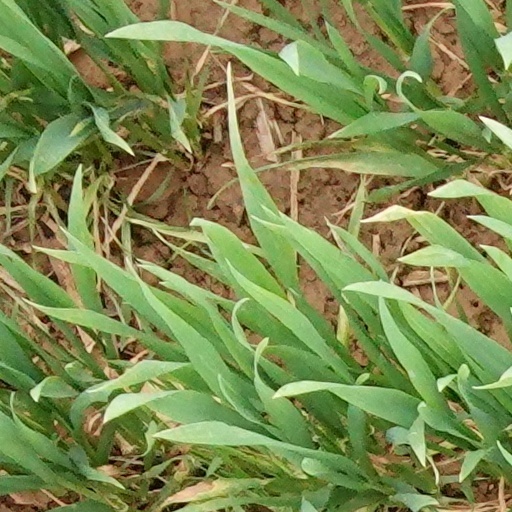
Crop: wheat